Chinese room

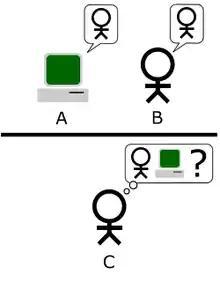
The "standard interpretation" of the Turing Test, in which player C, the interrogator, is given the task of trying to determine which player—A or B—is a computer and which is a human. The interrogator is limited to using the responses to written questions to make the determination. Image adapted from Saygin, et al. 2000.

The Chinese room implements a version of the Turing test. Alan Turing introduced the test in 1950 to help answer the question "can machines think?" In the standard version, a human judge engages in a natural language conversation with a human and a machine designed to generate performance indistinguishable from that of a human being. All participants are separated from one another. If the judge cannot reliably tell the machine from the human, the machine is said to have passed the test.